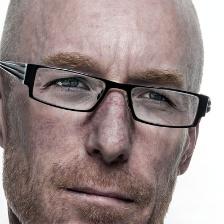
Label: faces